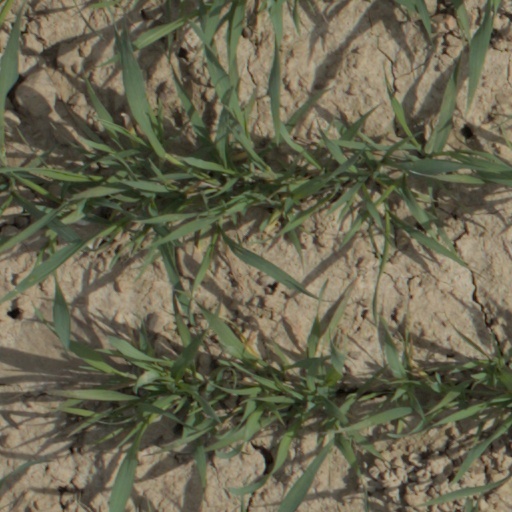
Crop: wheat